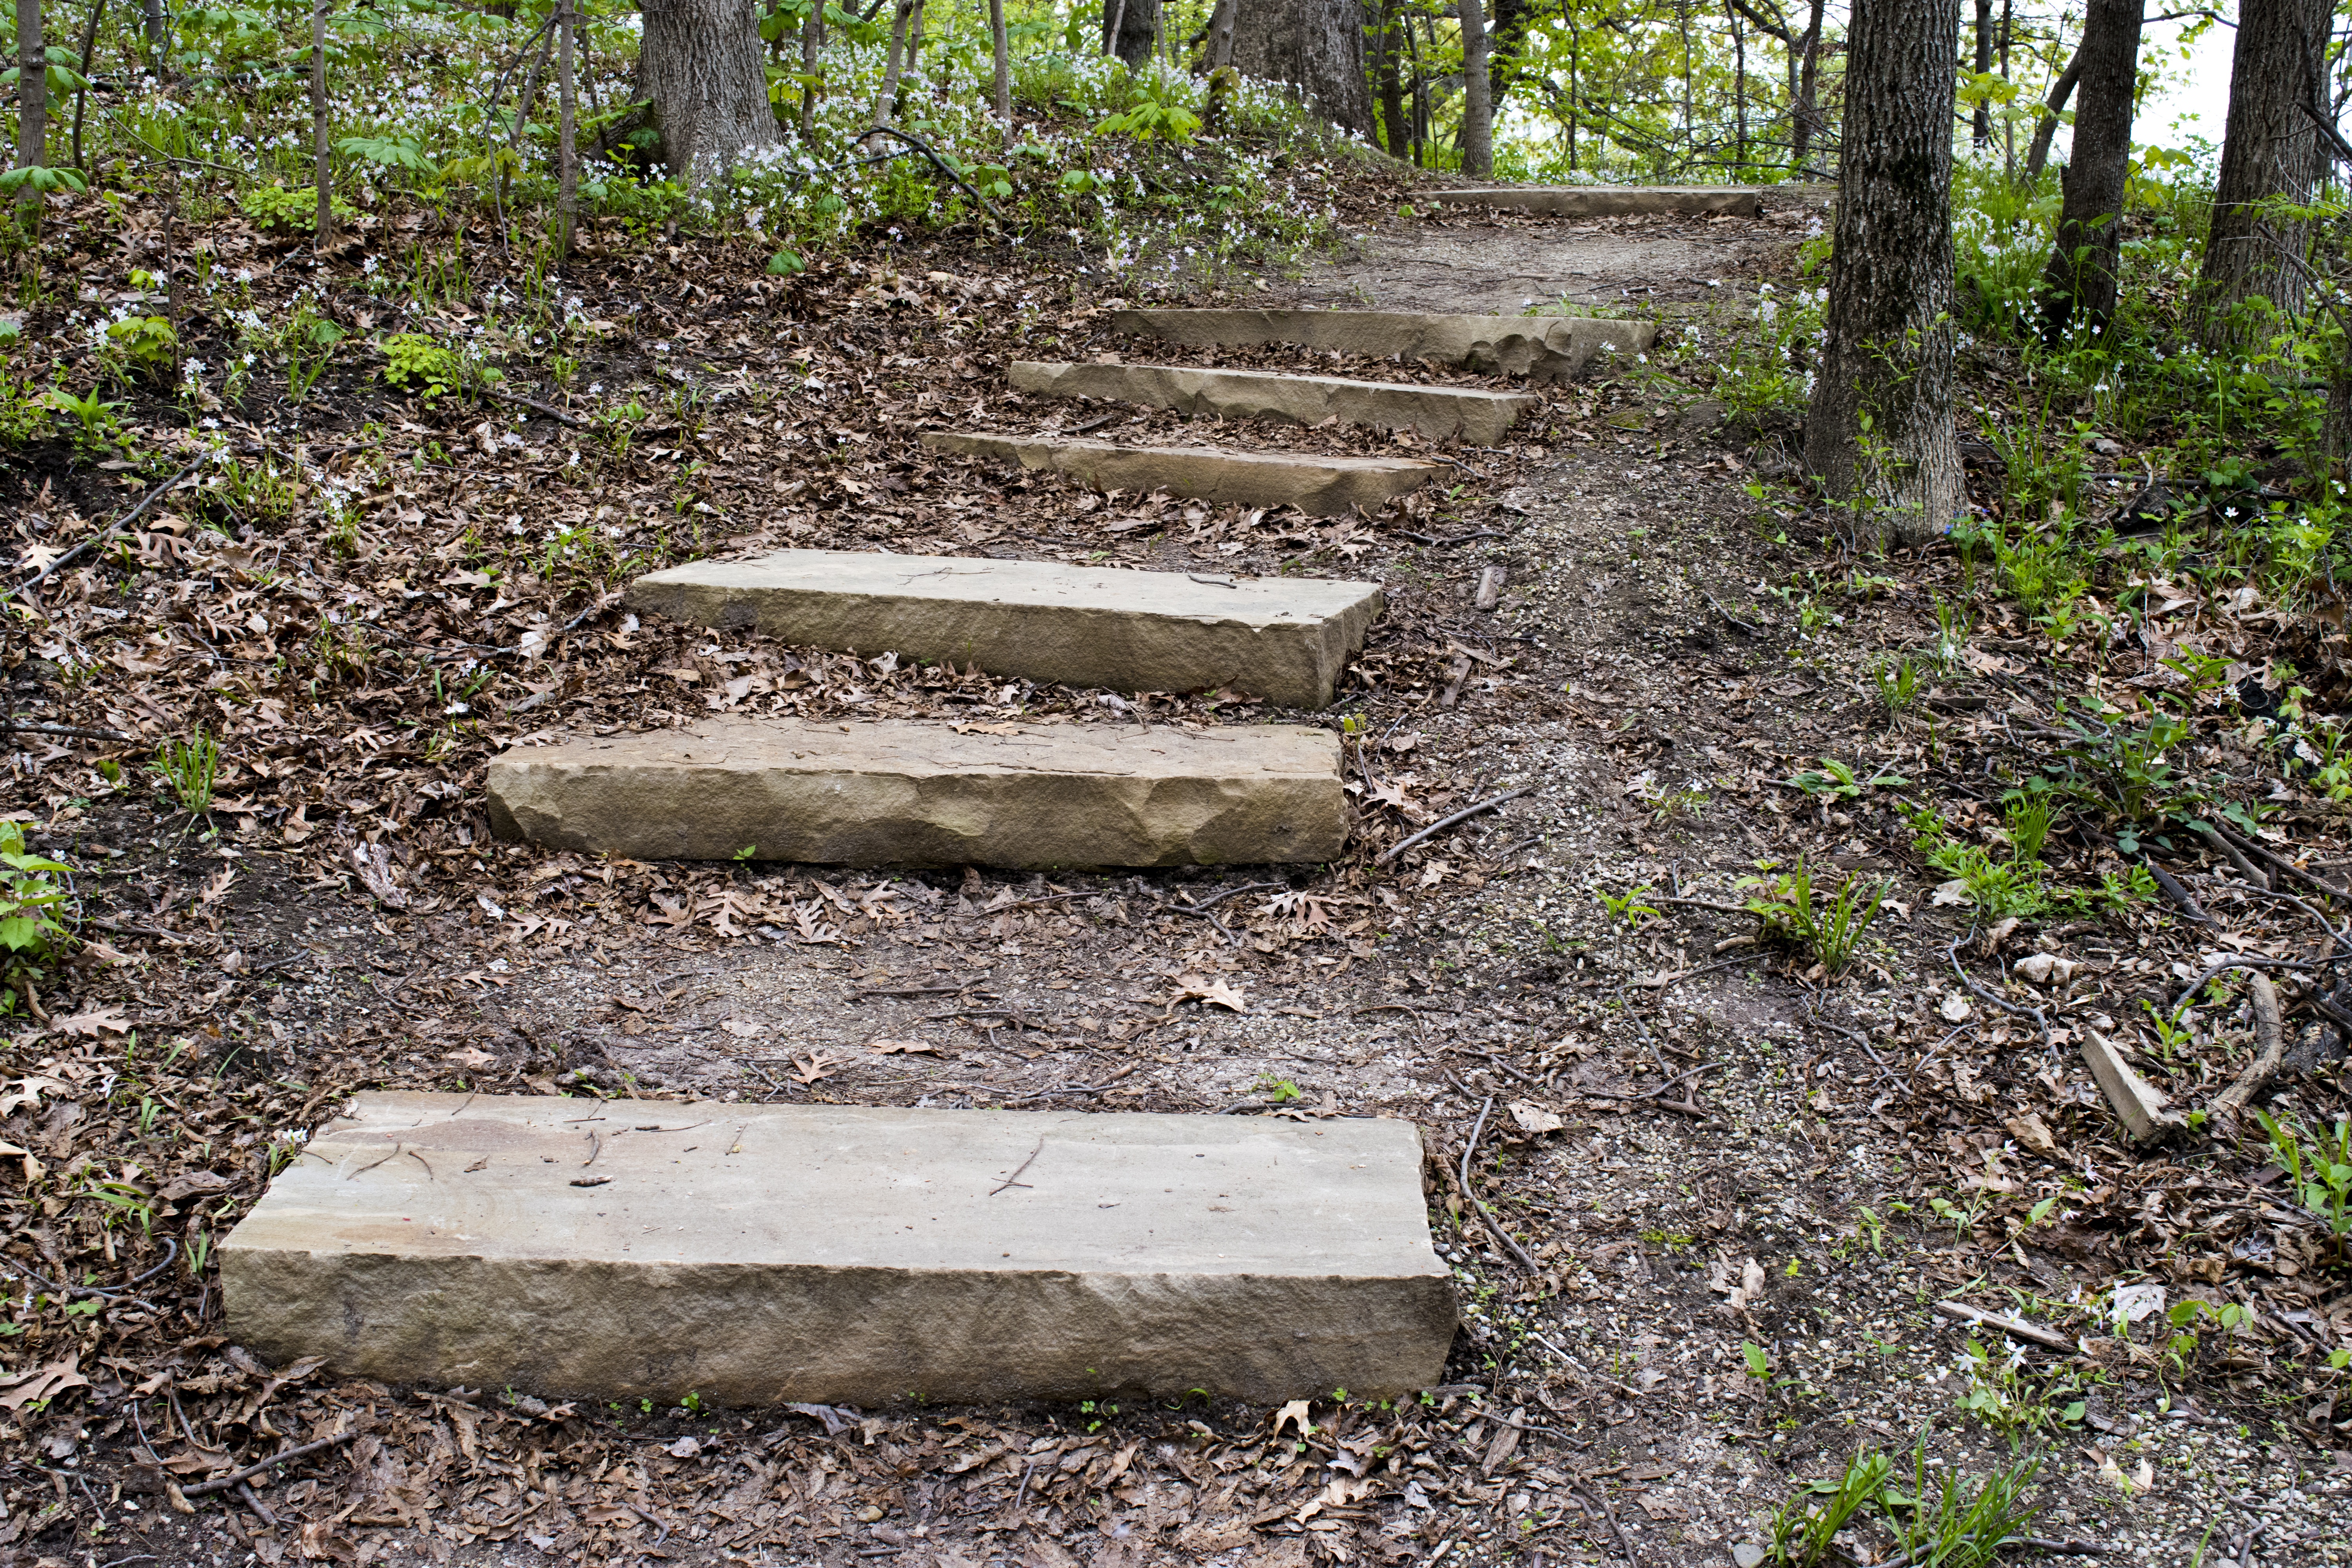
landscape, nature, forest, path, pathway, rock, walking, hiking, trail, stone, steps, walkway, walk, foliage, green, hike, natural, autumn, park, soil, cemetery, garden, leisure, trees, outdoors, grave, woods, stairs, woodland, yard, nonbuilding structure